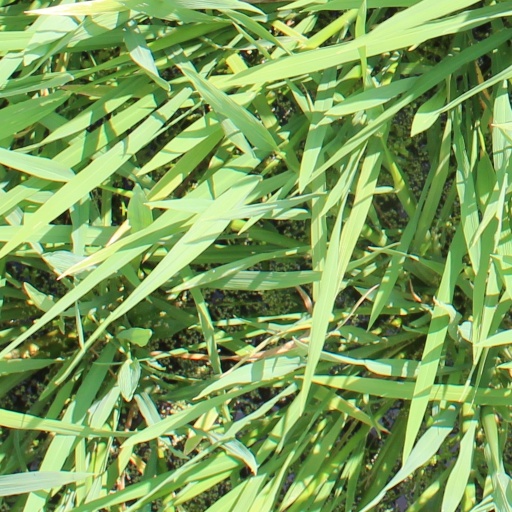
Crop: rice